Jenny (novel)

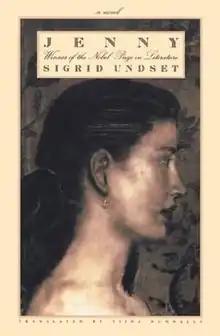

Jenny is a novel by the Norwegian writer Sigrid Undset, published in 1911, and regarded as Undset's literary breakthrough. The novel is set in Rome and later in Norway. The protagonist "Jenny Winge" tries to make a career as a painter.